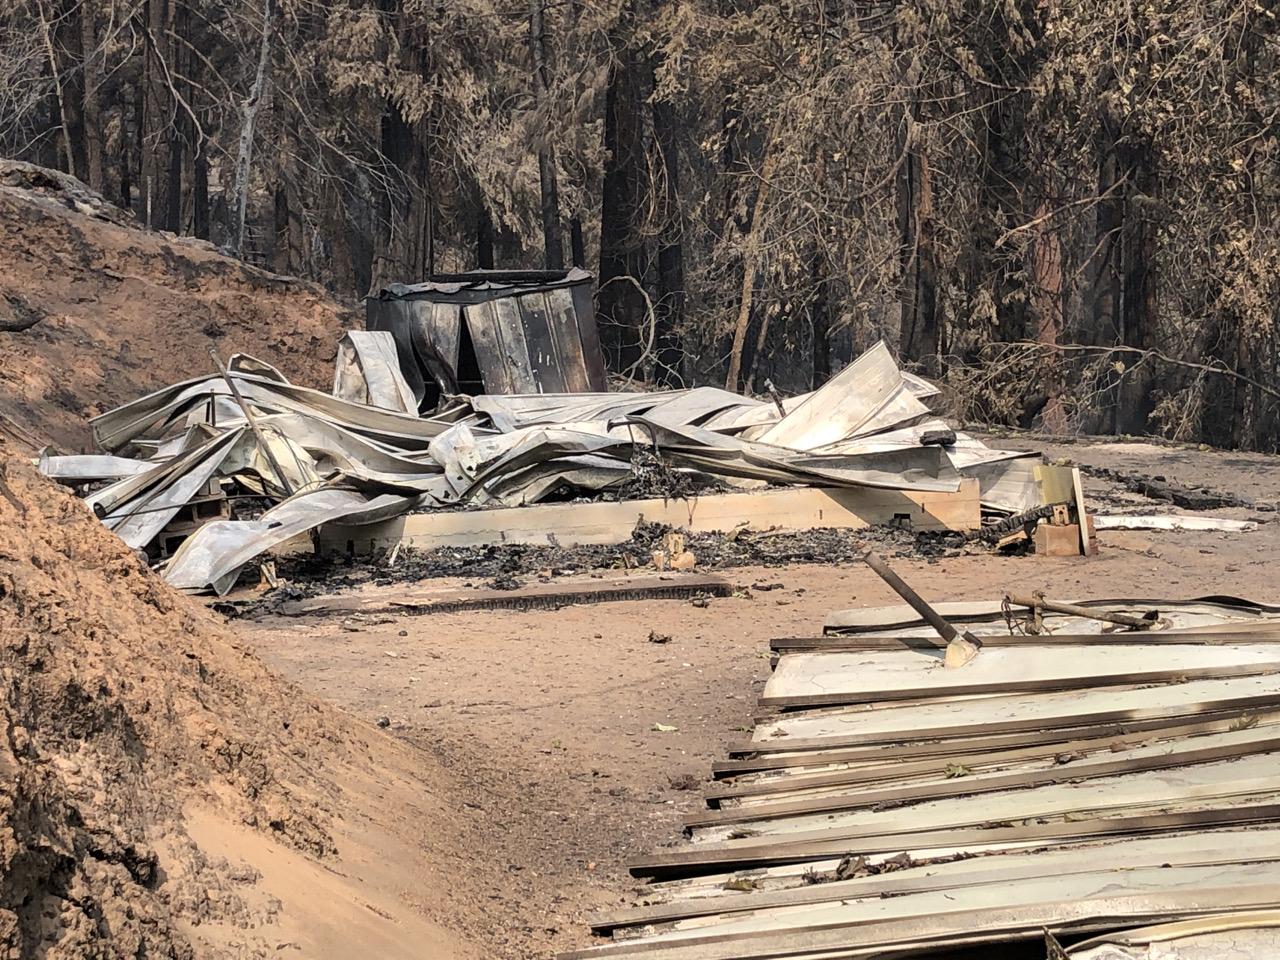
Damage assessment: destroyed